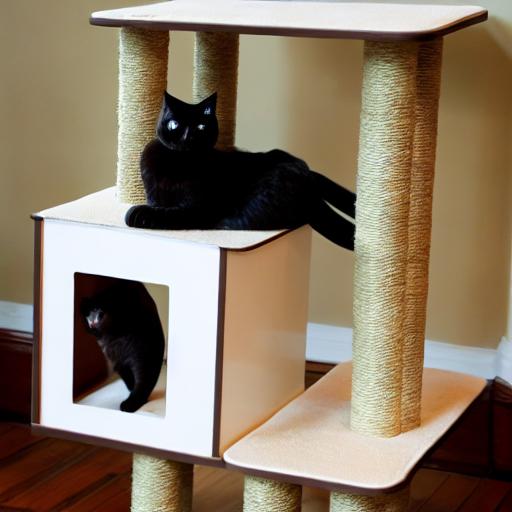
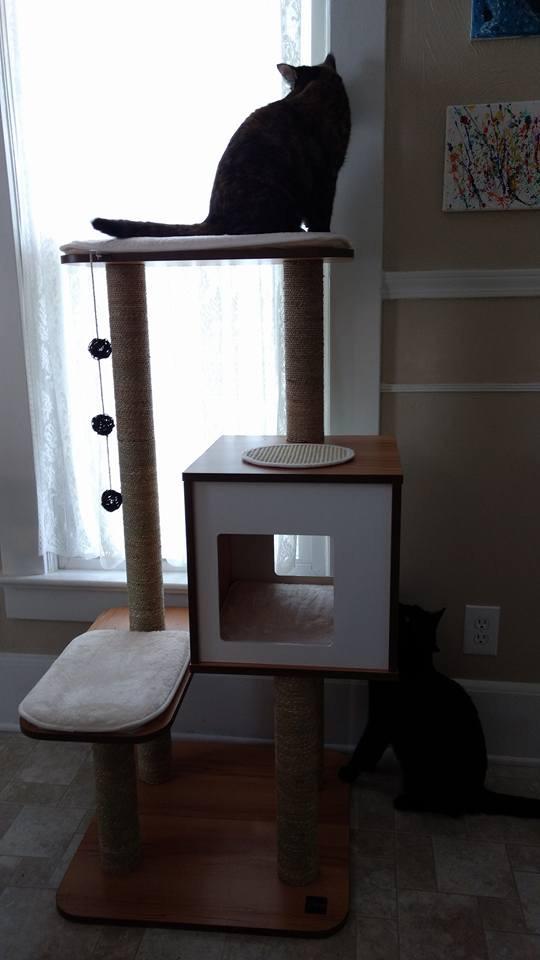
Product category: items_cat tree
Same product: no